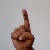
The image shows a hand gesture representing the letter 'D' in Indian Sign Language.